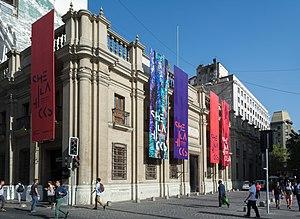
Le musée chilien d'art précolombien est un musée situé à Santiago, au Chili, et consacré aux arts précolombiens et aux arts mapuches et aymaras. Il a été ouvert en décembre 1981.